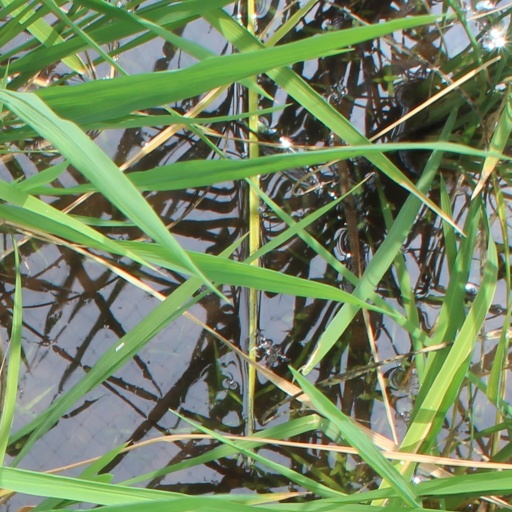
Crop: rice